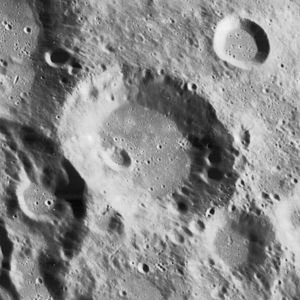
Bayer (månekrater)
Bayer er et nedslagskrater på Månen. Det befinder sig på den sydvestlige del af Månens forside og er opkaldt efter den tyske astronom Johann Bayer.